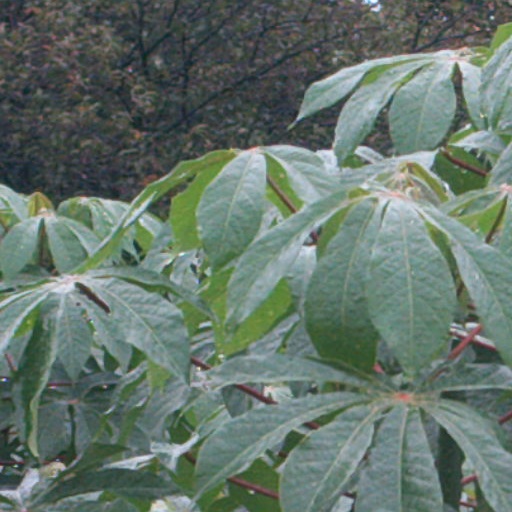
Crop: cassava